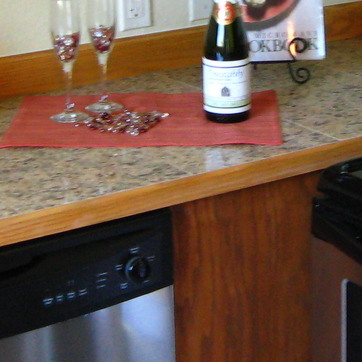
Material: wood